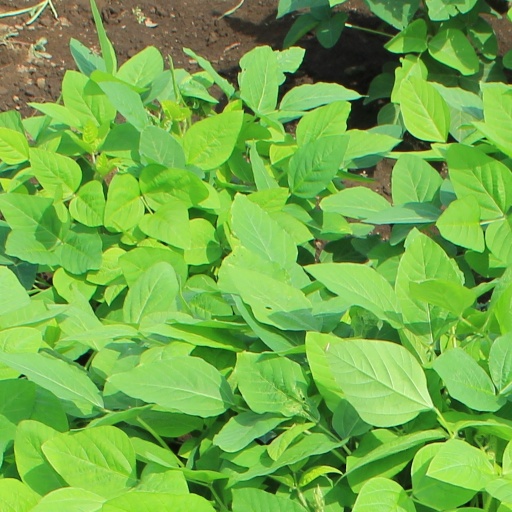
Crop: soybean